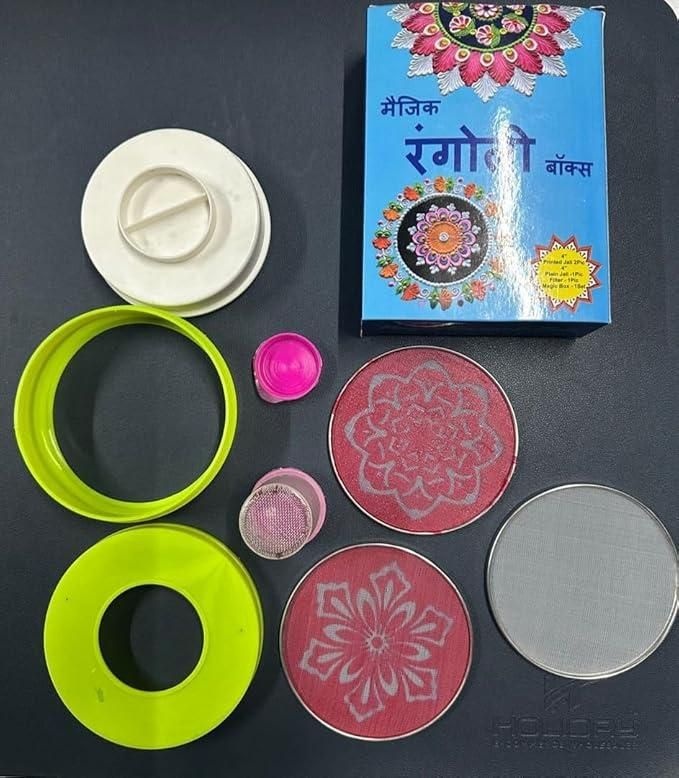
Rangoli Making Kit Includes Magic Tool (4 inch) Random Design
Product Name: Rangoli Making Kit Includes Magic Tool (4 inch) Random Design Package Contains: It has 1 Rangoli Filler 1Pc, Jali 3 Pcs Material: Plastic Color: As per availability Occasion: Festive Dimension: 14*10.5*12.5cm Weight: 300 Additional Information: Magic Rangoli Making Kit Includes Magic Tool (4 inch), Rangoli Filler 1Pc, Jali 3 Pcs for Diwali Home Decor Indoor Outdoor Decoration Rangoli (Random Design) by Curated Cart
Brand: zzw1m0-wb
Category: Home & Garden > Decor > Seasonal & Holiday Decorations